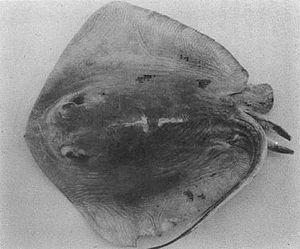
Dasyatis izuensis est une espèce de raie.
Dasyatis est un genre de raies de la famille des Dasyatidae.